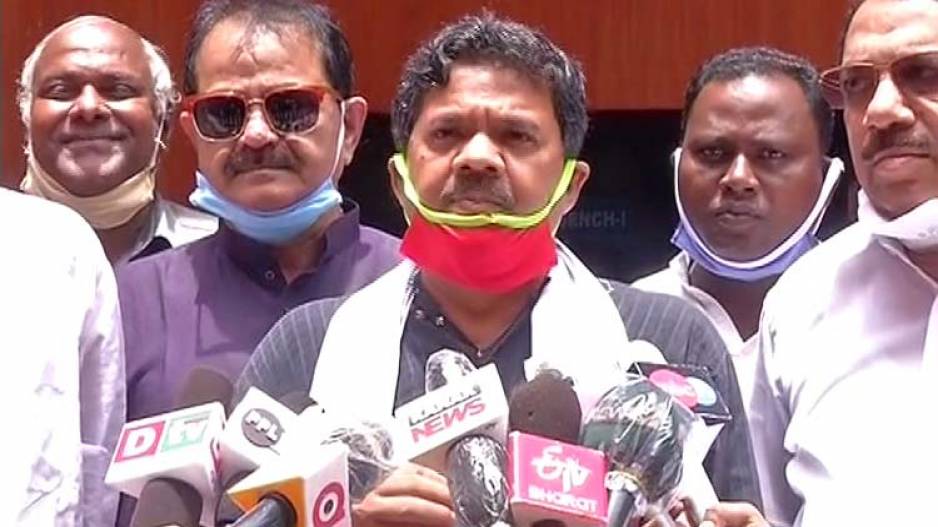
Objects detected:
Mask
Mask
Mask
Mask